Real Lives (video game)

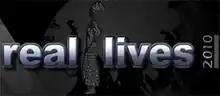
Logo from the 2010 release of "RealLives"

RealLives is a 2001 educational video game originally designed by Educational Simulations. It is now operated by Neeti Solutions (Pune, India). The third version of the game is currently running after including player feedback. The game allows players to live out lives of randomly generated people. In the game players can choose their jobs, social activities, and start families. Part of their decisions are affected by real statistical data. For example, if your character was born a girl in India, a database of Indian girl's names would be consulted as well as a database of Indian cities, Indian health statistics, etc. Throughout the game players lives can be affected by random events such as floods, war, disease, accidents, and other major life-changing events. Players get to play from the moment of birth until they die in the game. Features from the 2010 edition of the game include a three-dimensional face for the player's character and family, the ability to start a business, and Google Maps connectivity to show the exact place the character is born.